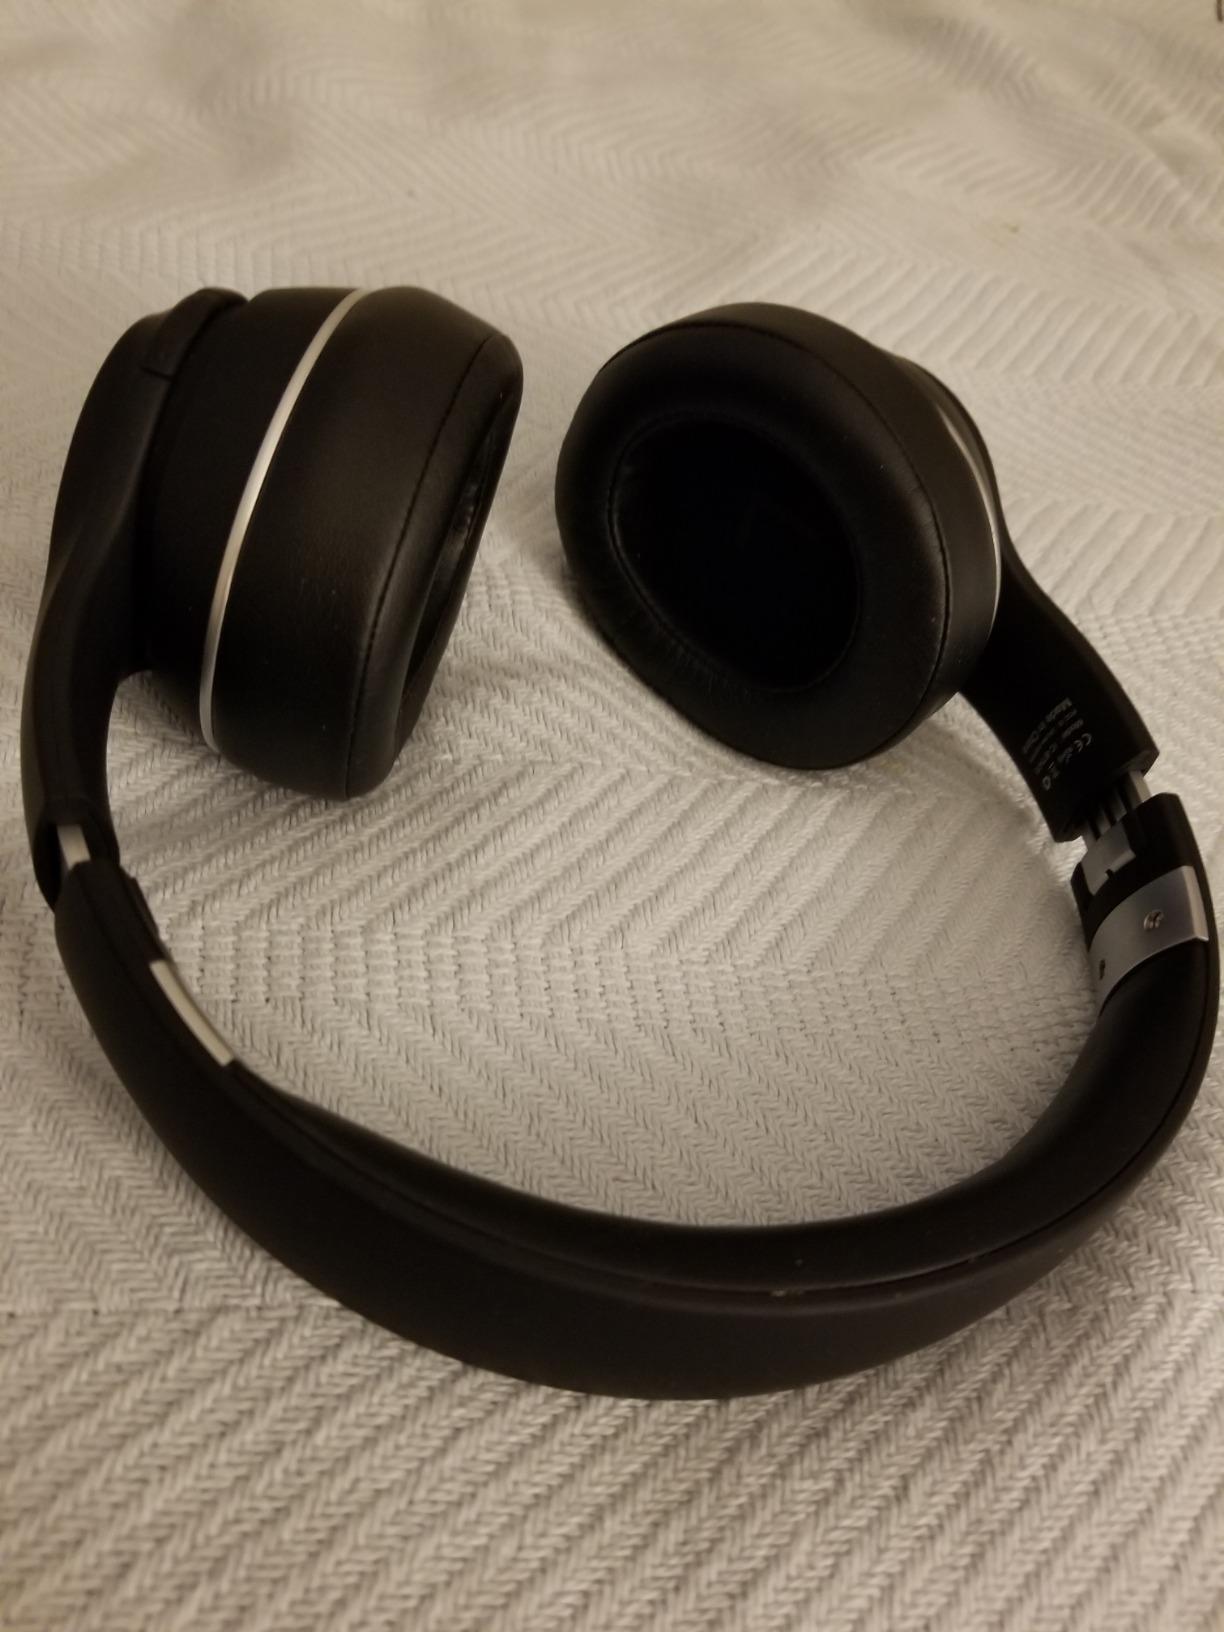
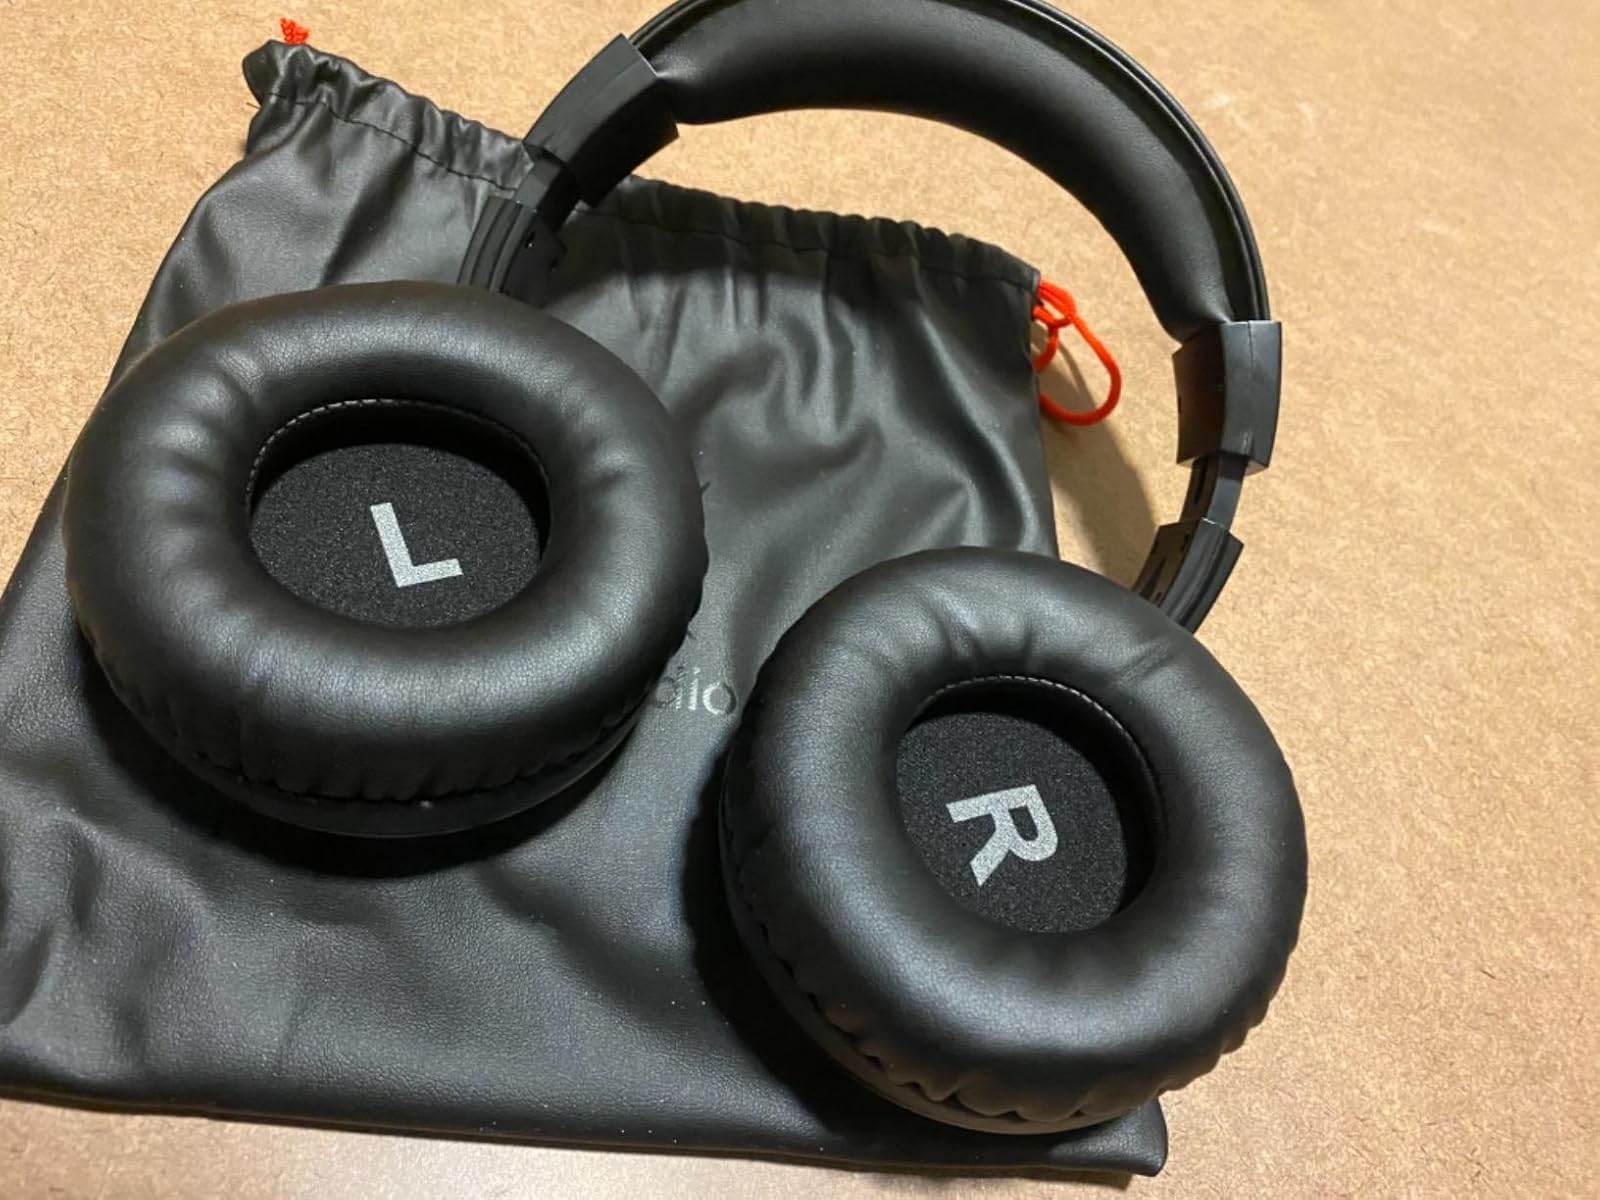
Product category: headphones
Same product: no